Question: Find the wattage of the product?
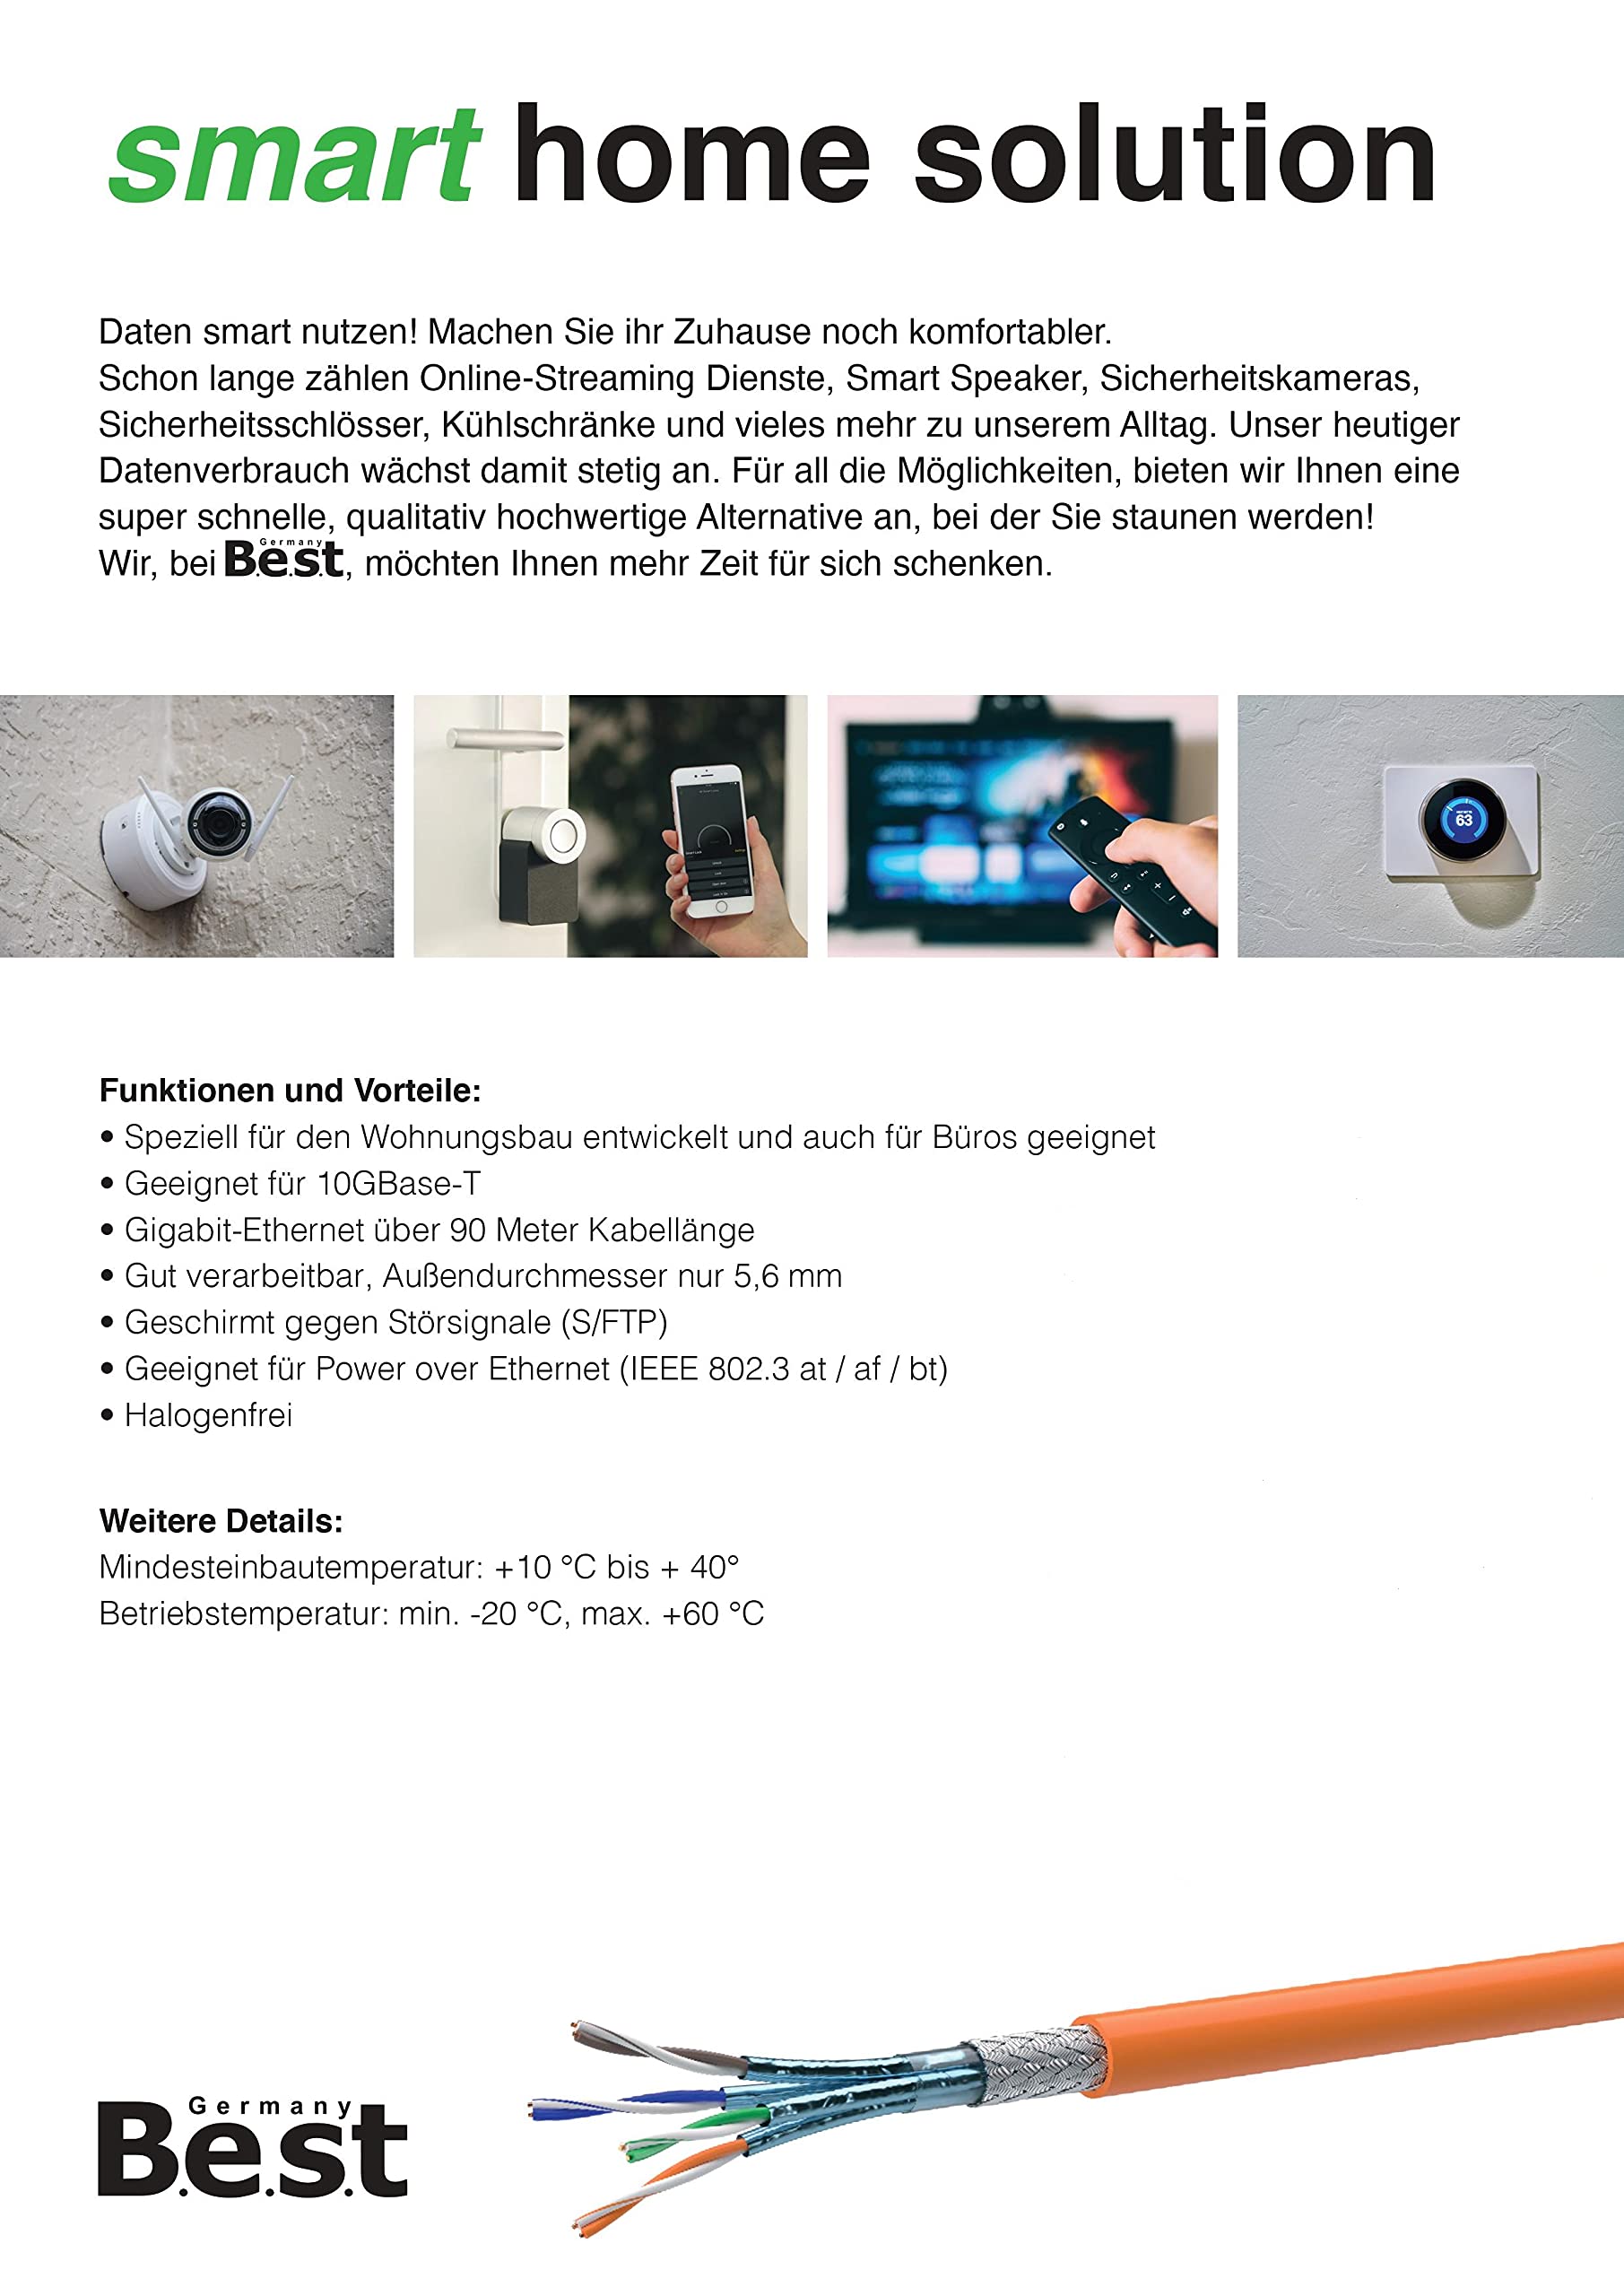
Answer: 802.3 watt